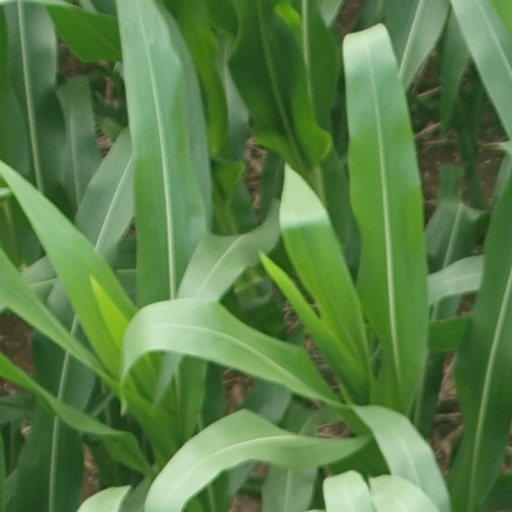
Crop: maize; corn